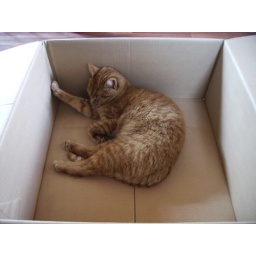
sleeping in a box